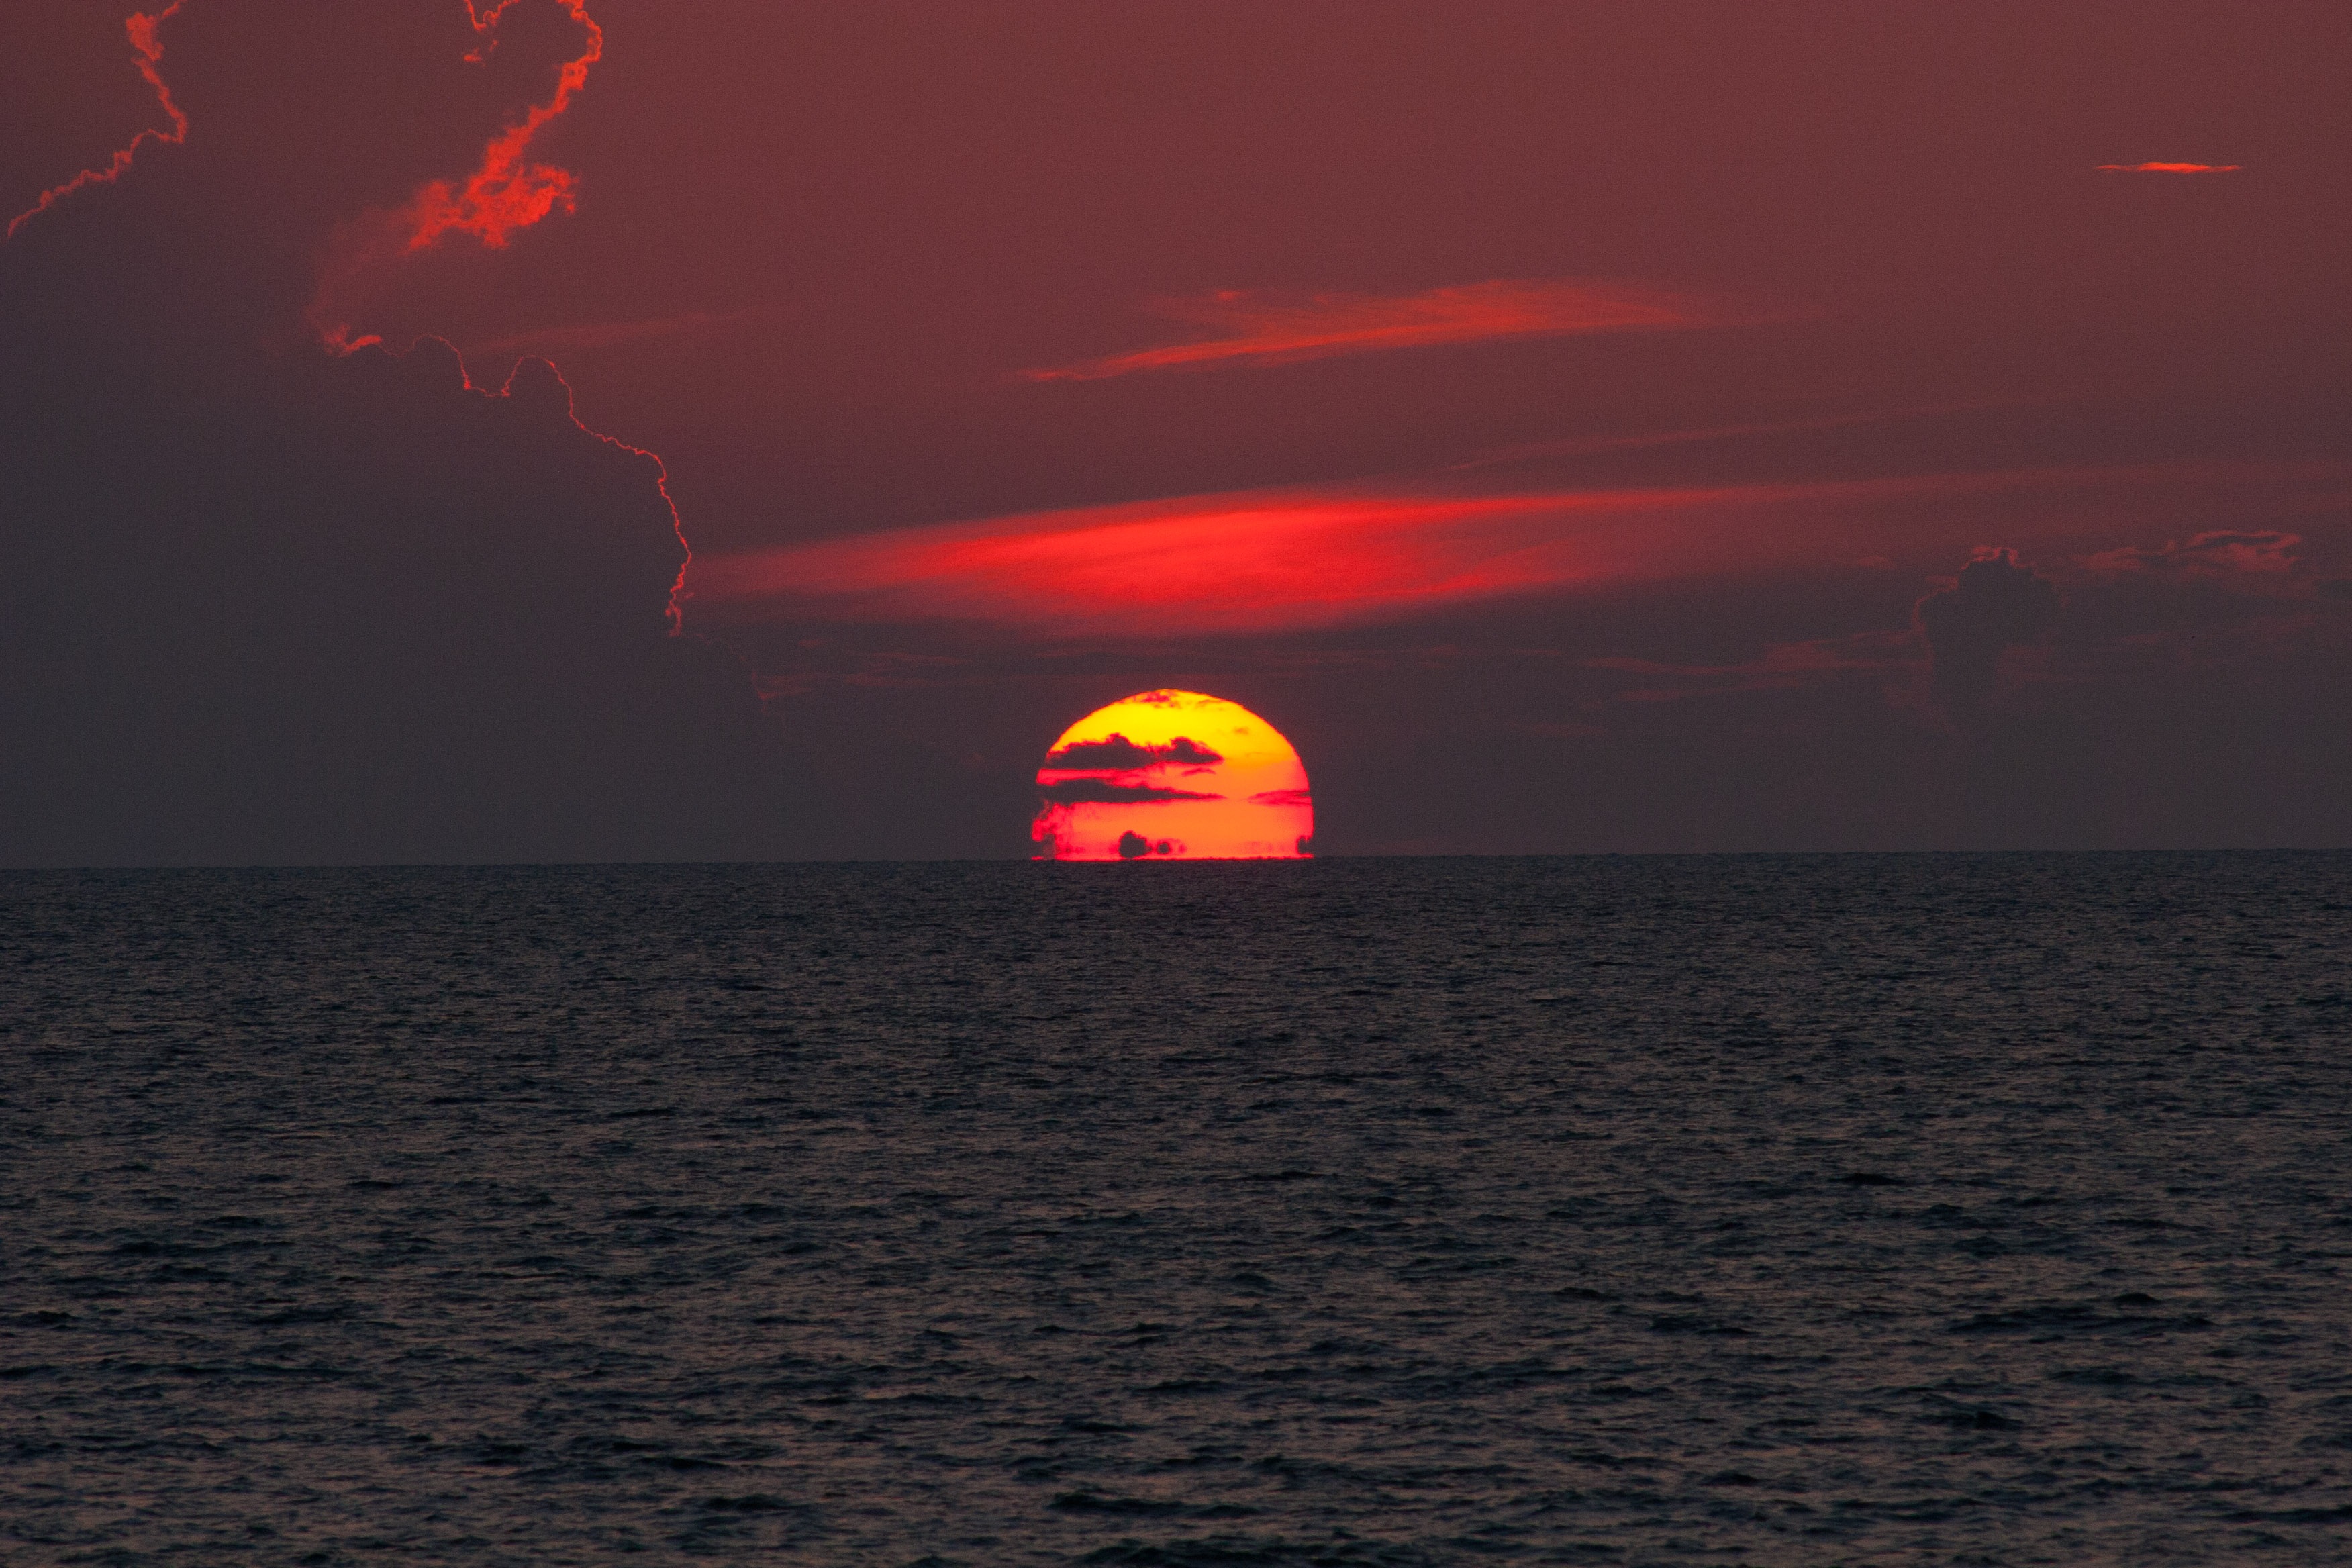
sea, ocean, horizon, cloud, sun, sunrise, sunset, dawn, dusk, evening, india, afterglow, evening sky, beach sunset, orange sky, fl, rocks beach, geological phenomenon